XHM-FM

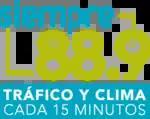
"Siempre 88.9 - Traffic and Weather Every 15 Minutes" logo used from July 2013 to January 2018

On July 5, 2013, the all-news format ended in favor of a mix between news and talk and music in Spanish from past decades, which was officially launched on July 15 as "Siempre 88.9". Several of the hosts on 88.9 Noticias were moved to other ACIR radio stations in Mexico City, but the main newscast, the sports programs, a lifestyle nightly show and the traffic reports remained. Musical programming on weekdays was scaled down in mid-2015, only airing between 10:00 pm and 6:00 am, while still airing almost all day on weekends.